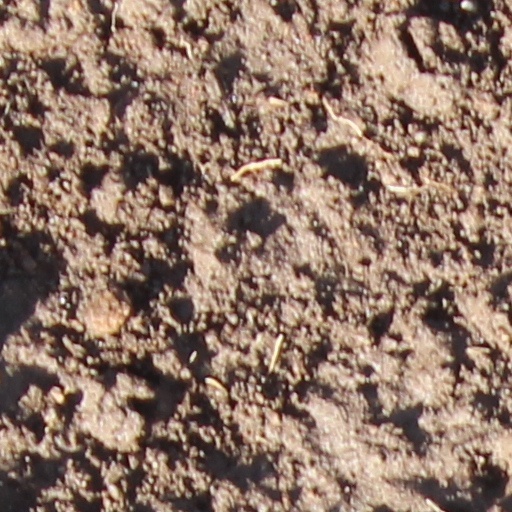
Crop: wheat